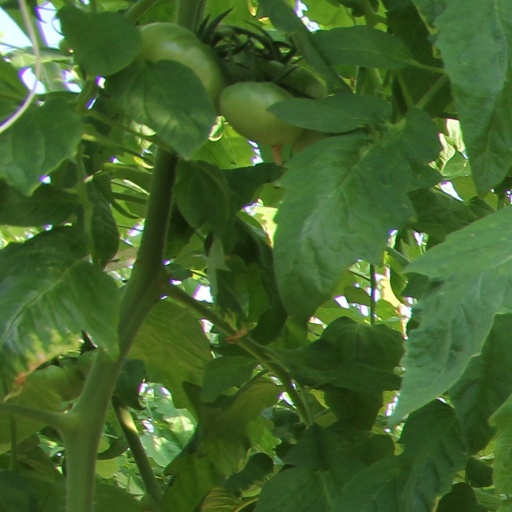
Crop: tomato